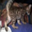
Label: cat